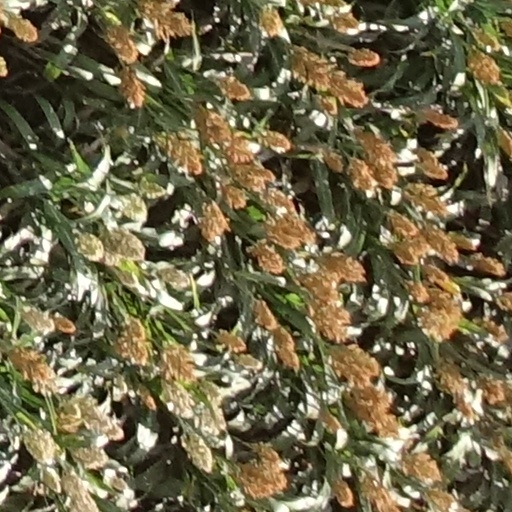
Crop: sorghum